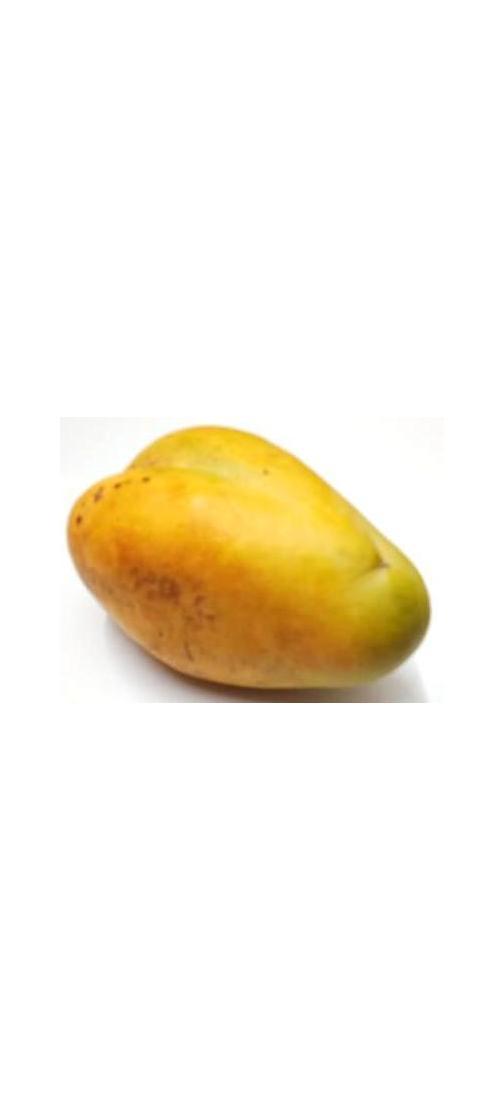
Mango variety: Bari-11